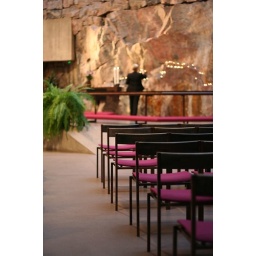
there's pink in the house of God